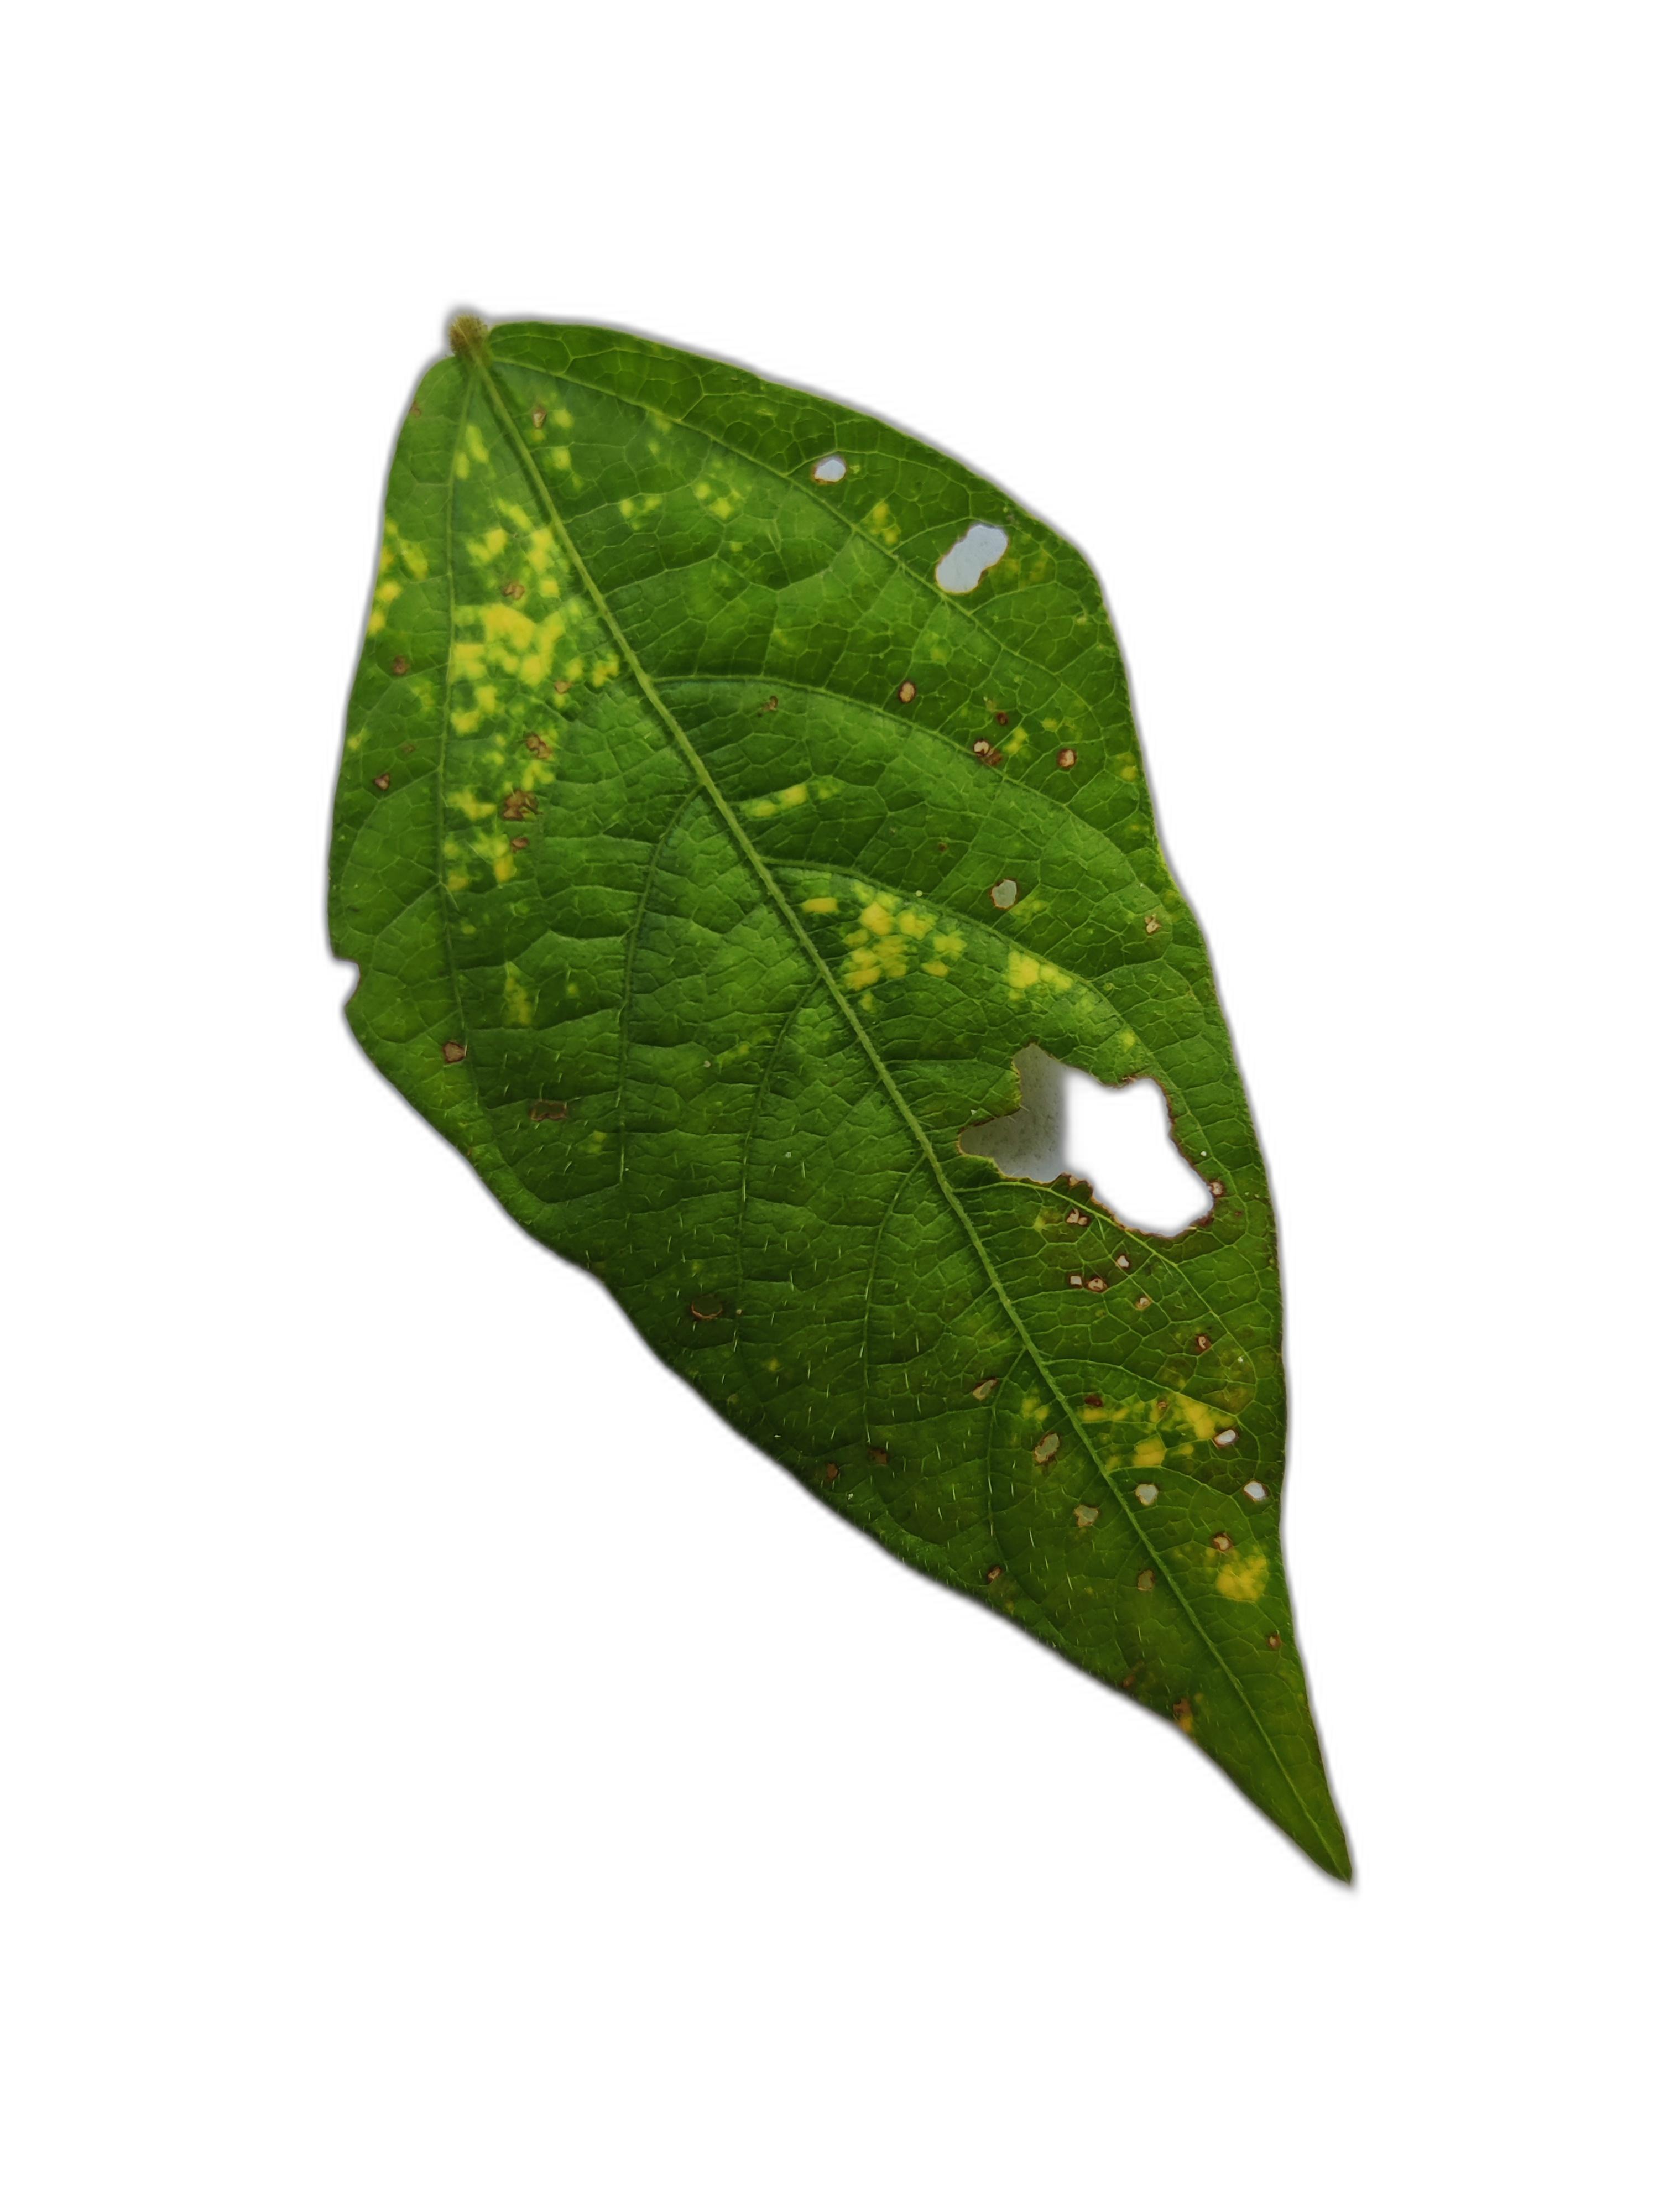
Label: Yellow Mosaic